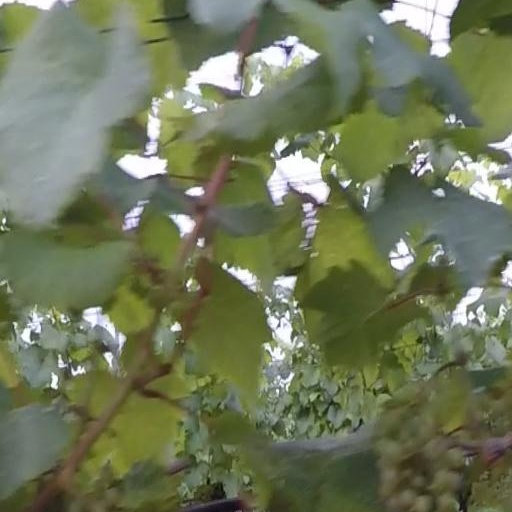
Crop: grape